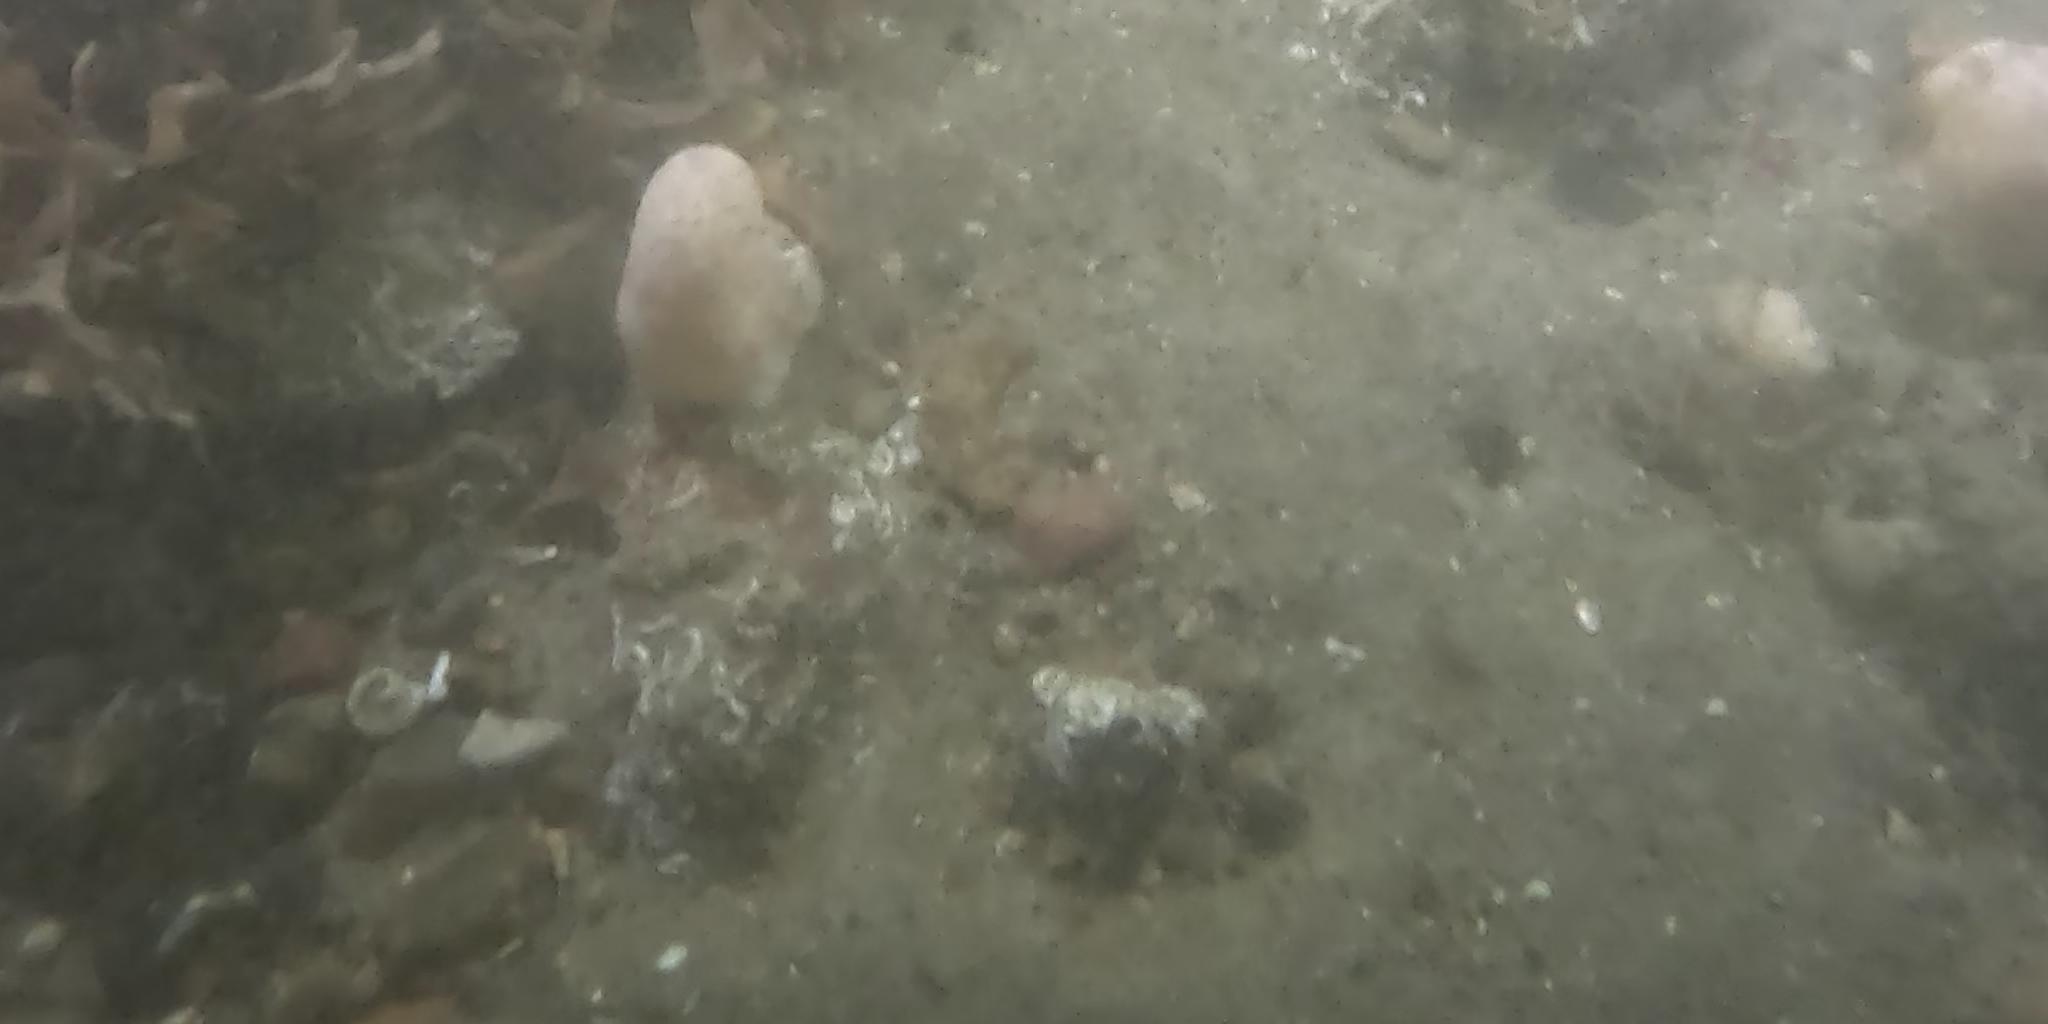
Seabed habitat: stone